Chromatic mediant

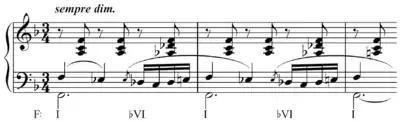
Chromatic mediant from Tchaikovsky's "Chant sans paroles", Op. 2, no. 3, mm. 43–45 (1867).File:Chromatic mediant from Tchaikovsky's Chant sans paroles mm. 43-45.mid Note VI in root position (over the tonic pedal) and the repeated return to I (D and F, respectively), characteristic of chromatic mediant root movement.

Chromatic mediant chords were rarely used during the baroque and classical periods, though the chromatic mediant relationship was occasionally found between sections, but the chords and relationships became much more common during the romantic period and became even more prominent in post-romantic and impressionistic music. One author describes their use within phrases as, "surprising," even more so than the deceptive cadence, in part due to their rarity and in part due to their chromaticism (they come from 'outside' the key), while another says they are so rare that one should first eliminate the possibility that one is looking at a diatonic movement (presumably, borrowing), then make sure that it is not a secondary chord, and then, "finally," one may consider, "the likeliness of an actual chromatic mediant relationship."